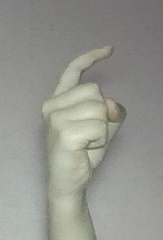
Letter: ra